Amangalla

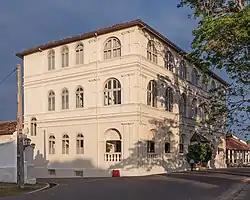
Amangalla Hotel

Amangalla is a 5-star franchise hotel belonging to the international group of Aman Resorts, located in Galle, Sri Lanka built within Galle Fort, the 17th-century Dutch fort, inscribed as a UNESCO World Heritage Site. Just to its north is the Galle International Stadium and roundabout. The oldest part of the hotel dates to 1684, and the complex was completed in 1715. It was known as the New Oriental Hotel for 140 years from 1865. In 2005 it became Amangalla resort complex. "Aman" means "peace" and "galla" is the Sinhalese name for Galle.